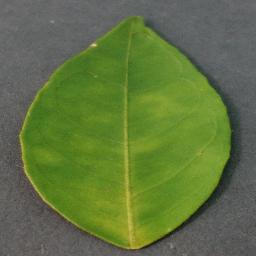
Label: Orange___Haunglongbing_(Citrus_greening)